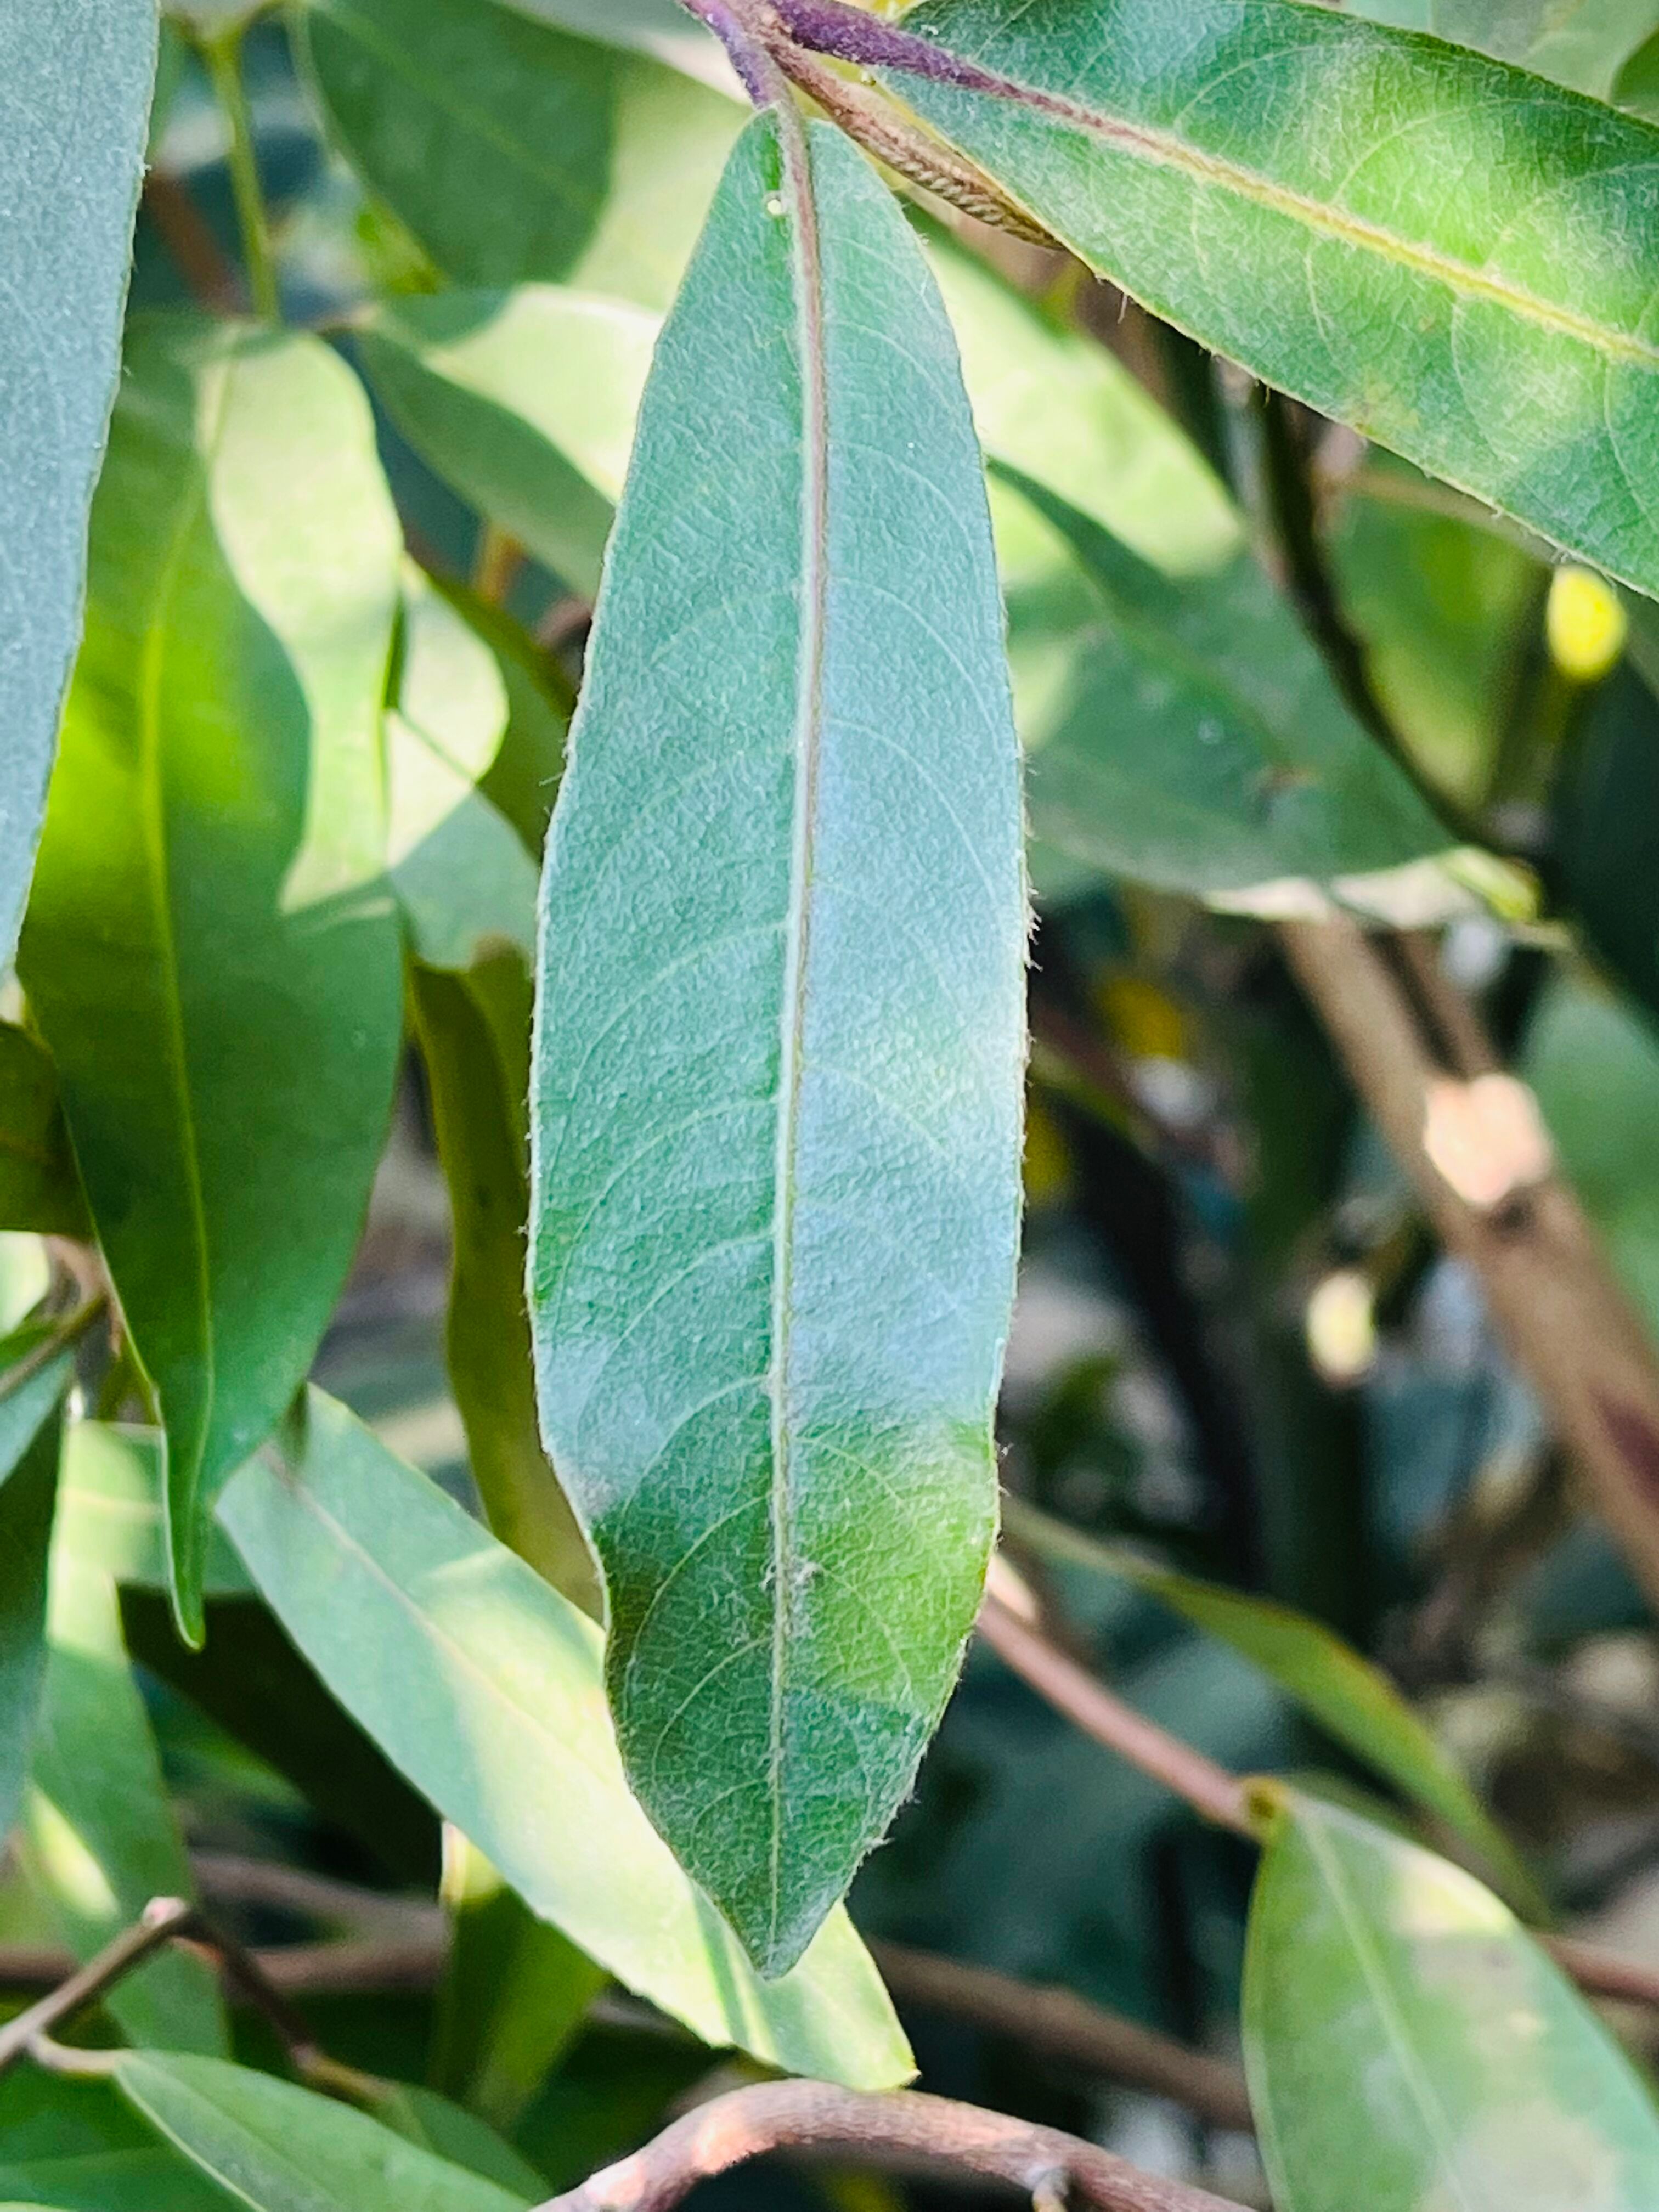
Plant species: terminalia-arjuna